Michael Collins (Irish leader)

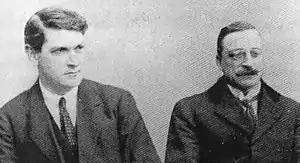
Michael Collins and Arthur Griffith

Collins became one of the leading figures in the post-Rising independence movement spearheaded by Arthur Griffith, editor/publisher of the main nationalist newspaper The United Irishman, (which Collins had read avidly as a boy.) Griffith's organisation Sinn Féin was founded in 1905 as an umbrella group to unify all the various factions within the nationalist movement.